Sam Mendes

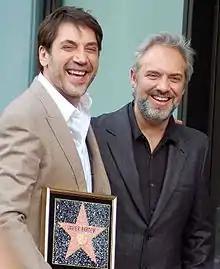
Mendes (right) collaborated with Javier Bardem for "Skyfall", November 2012

In 2010, Mendes co-produced a critically acclaimed documentary film "Out of the Ashes" that deals with cricket in Afghanistan. On 5 January 2010, news broke that Mendes was employed to direct the 23rd Eon Productions instalment of the James Bond franchise. The film, "Skyfall", was subsequently released on 26 October 2012, to coincide with the 50th anniversary of the Bond films. Mendes had been employed as a consultant on the film when it was in pre-production, and had remained attached to the project during the financial troubles of MGM. The film was a major critical and commercial success, becoming the 14th film to gross over $1 billion worldwide.